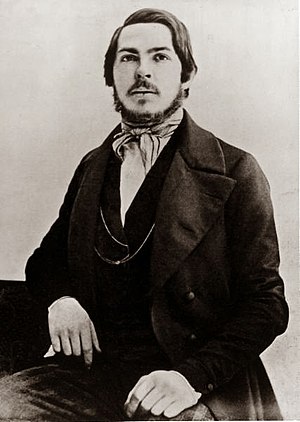
Karl Marx / Journalistisk mellemspil (1842–1843, Bonn og Köln)
Den unge Friedrich Engels
Karl Heinrich Marx var en tysk sociolog, politisk økonom og filosof.